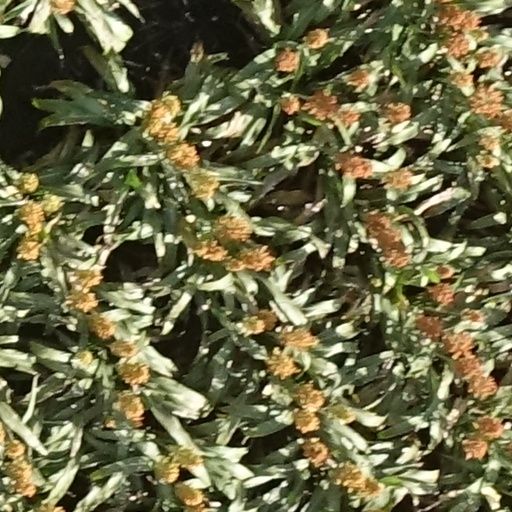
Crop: sorghum